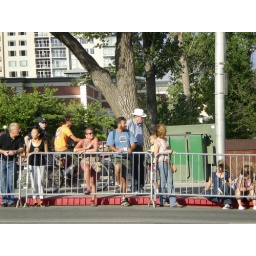
in the white hat Jim was a regular when the Deux Gros Nez was still in business